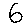
Label: 6